Alert-class sloop

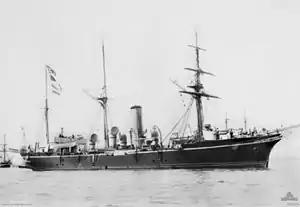
"Torch" rigged as a barquentine circa 1900

The "Alert" class was a two-ship class of 6-gun screw steel sloops built for the Royal Navy in 1894.